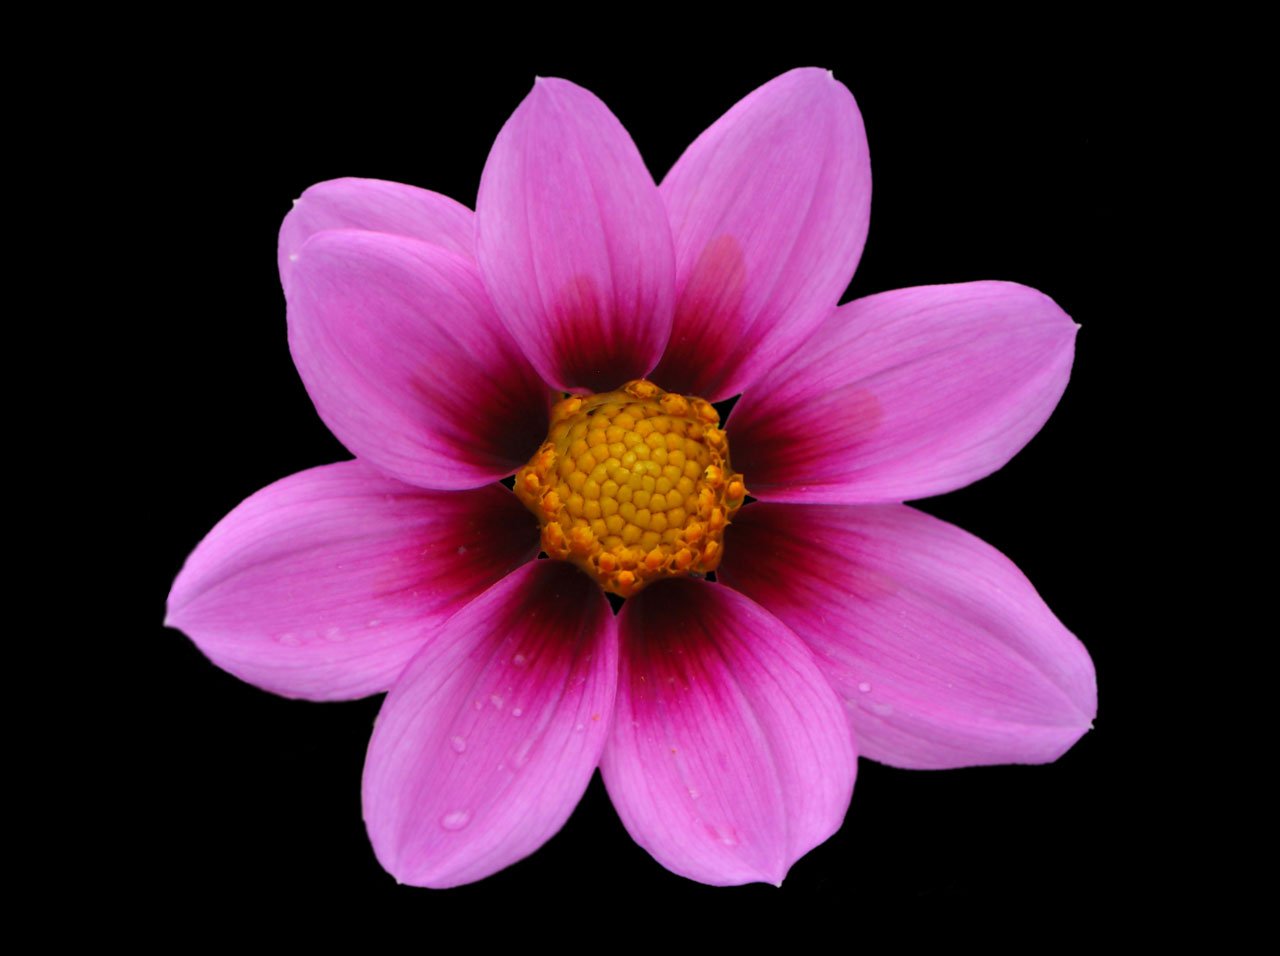
blossom, plant, photography, cosmos, flower, purple, petal, black, pink, flora, close up, dahlia, northwest, macro photography, flowering plant, daisy family, plant stem, land plant, garden cosmos